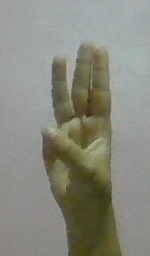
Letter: thaa